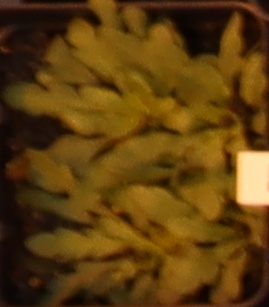
Label: Horseweed